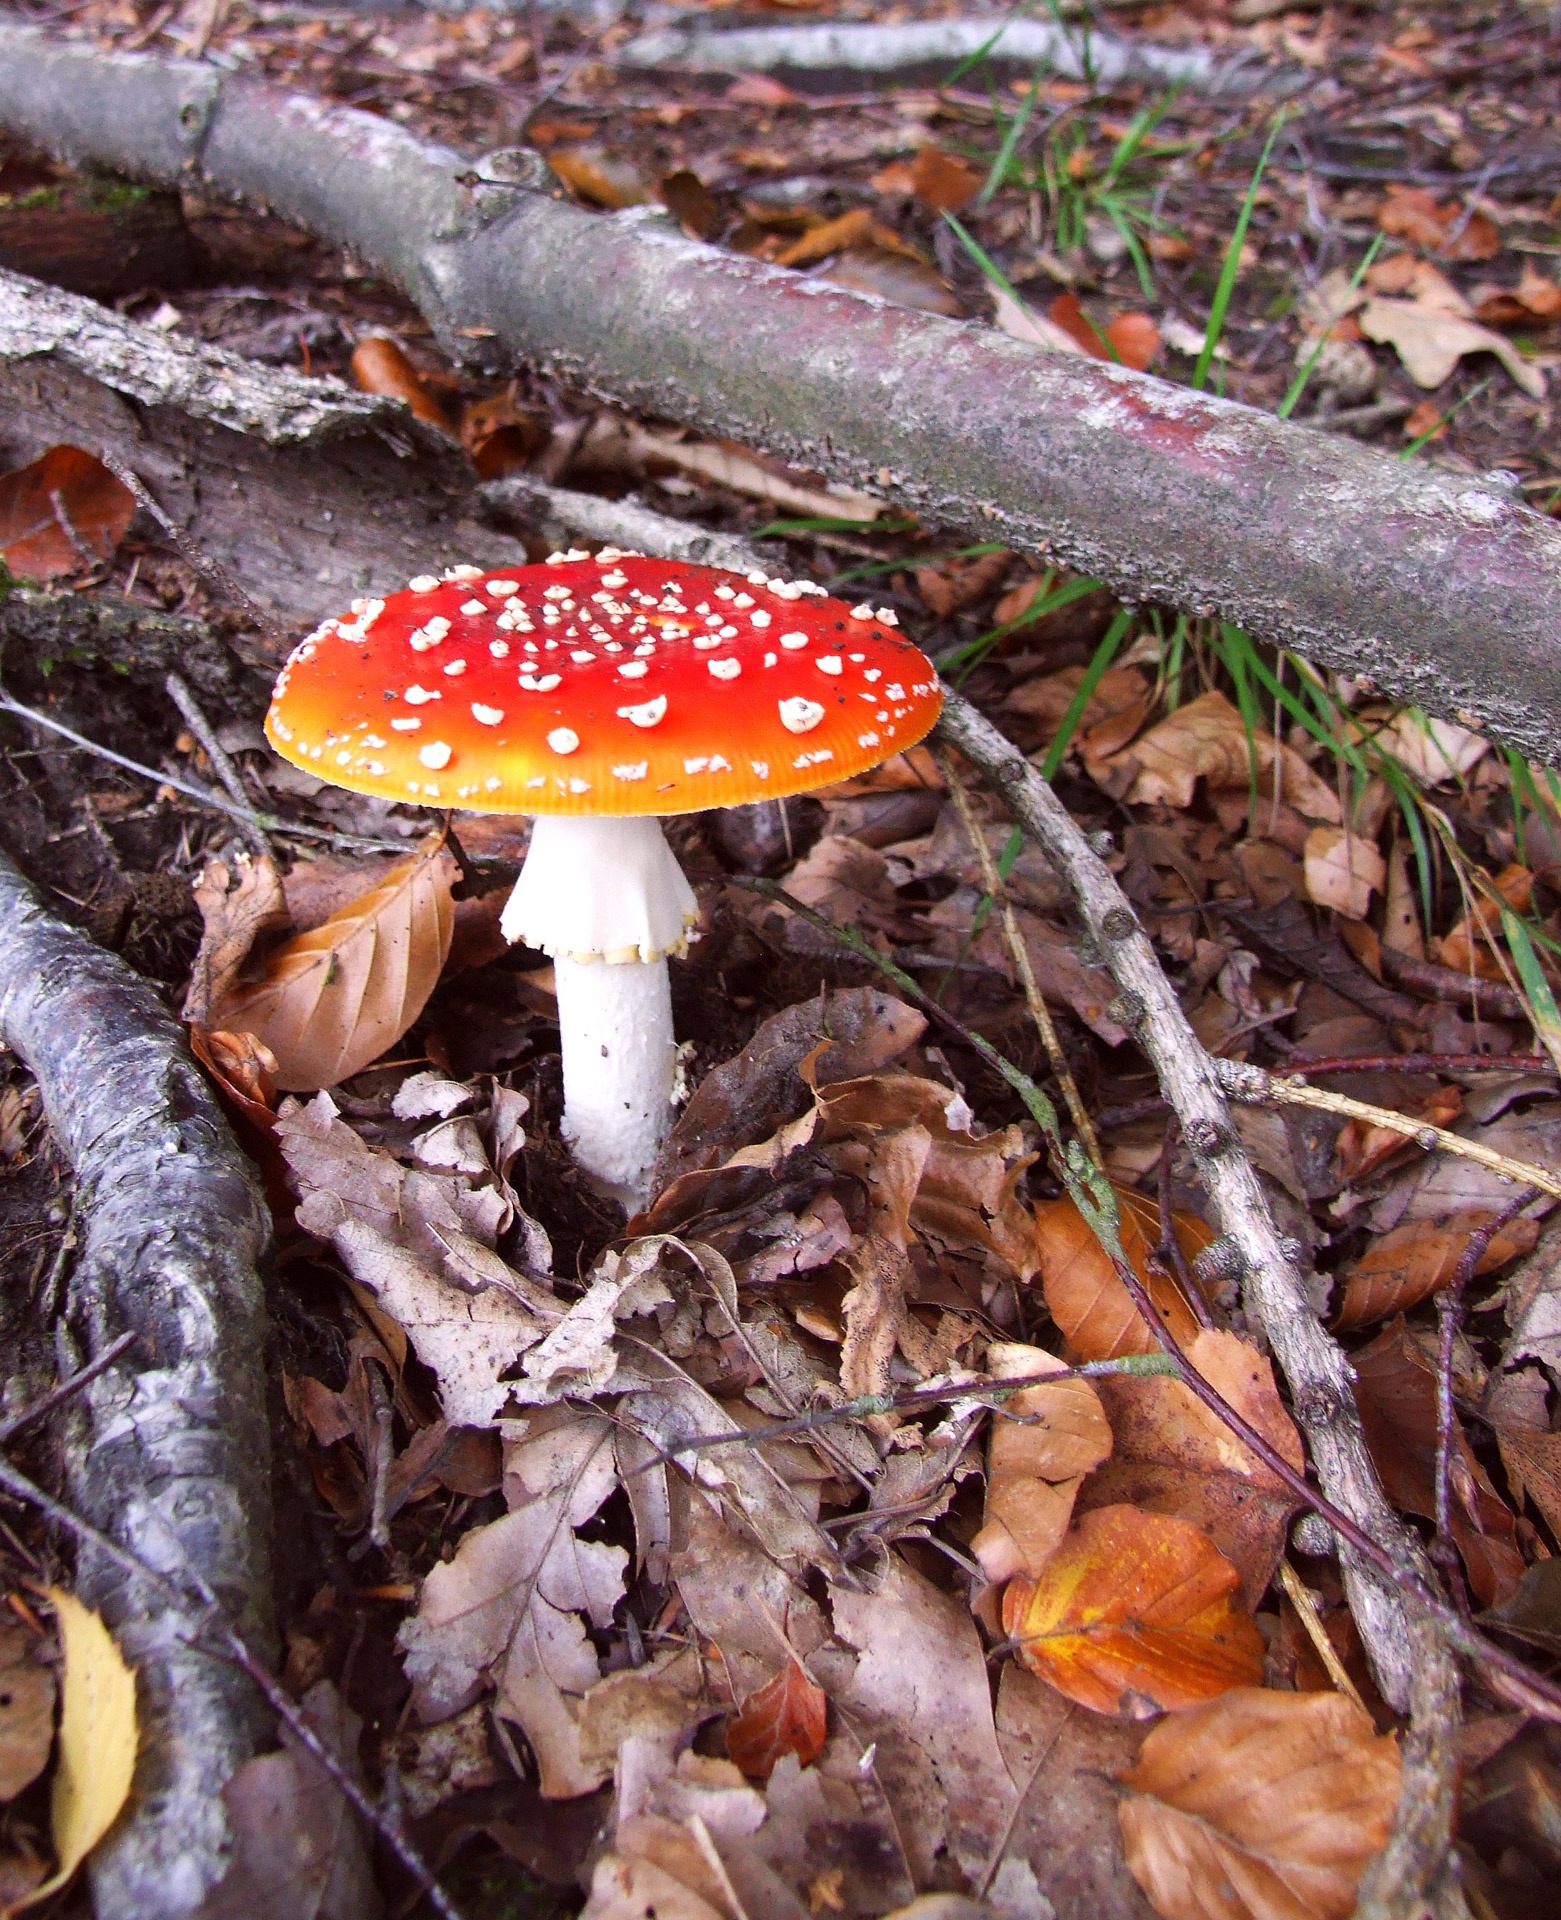
nature, forest, leaf, autumn, mushroom, flora, season, deciduous forest, leaves, fungus, woodland, agaric, bolete, auriculariales, amanita muscaria, coniferous forest, edible mushroom, medicinal mushroom, agaricomycetes, penny bun, auriculariaceae, forest soil